Nissan Lafesta

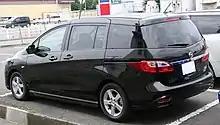
Rear view

The second generation Lafesta is a version of the third generation Mazda Premacy supplied to Nissan by Mazda on an original equipment manufacturer (OEM) basis. Mazda supplied the Premacy for use in the Nissan Lafesta Highway Star beginning in May 2011. Unlike the Premacy, the new Nissan Lafesta Highway Star ditches the Nagare design.